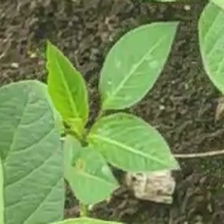
Weed species: Moti_dudhi(Euphorbia_geneculata_L)